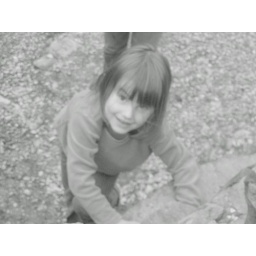
Climbing the rock wall by the creek